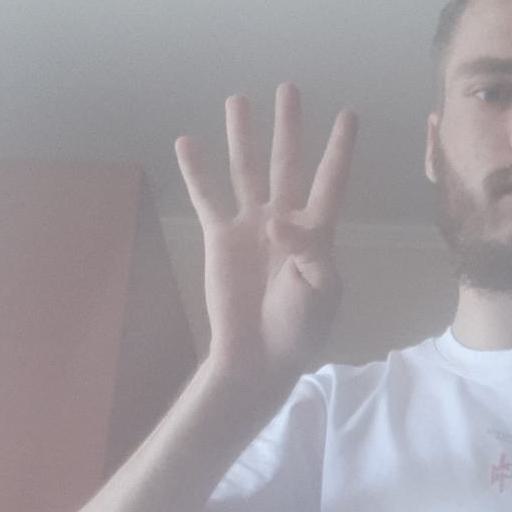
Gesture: four